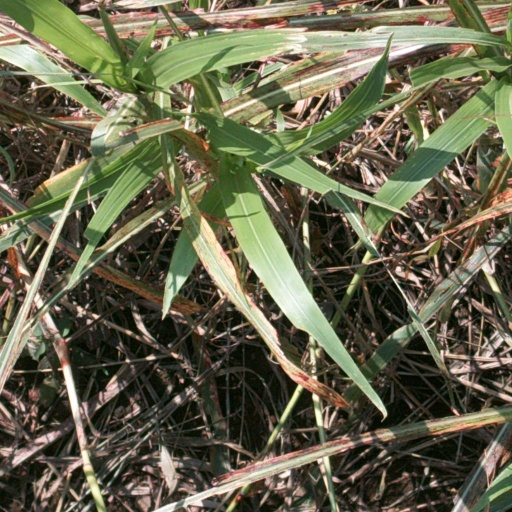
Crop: sorghum